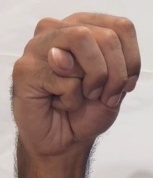
ASL sign: M